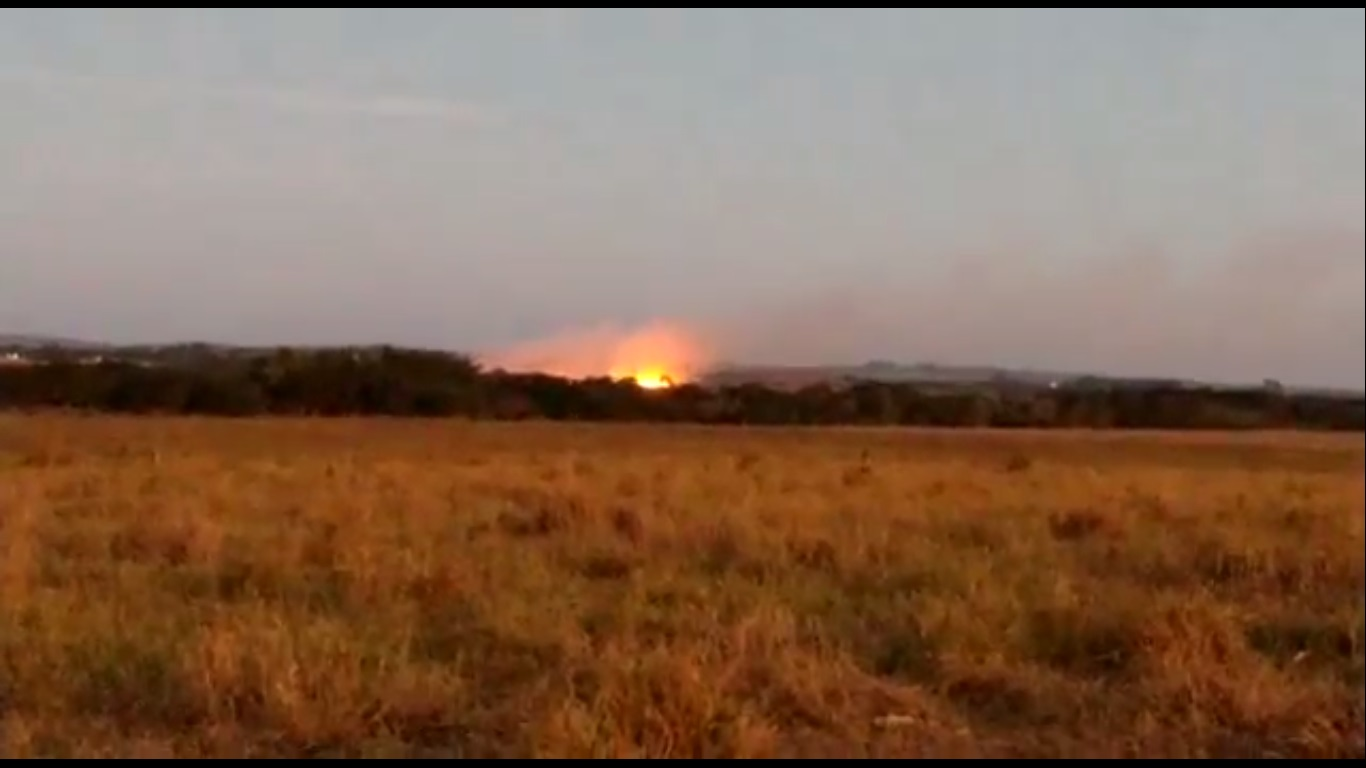
Fire: yes
Smoke: yes